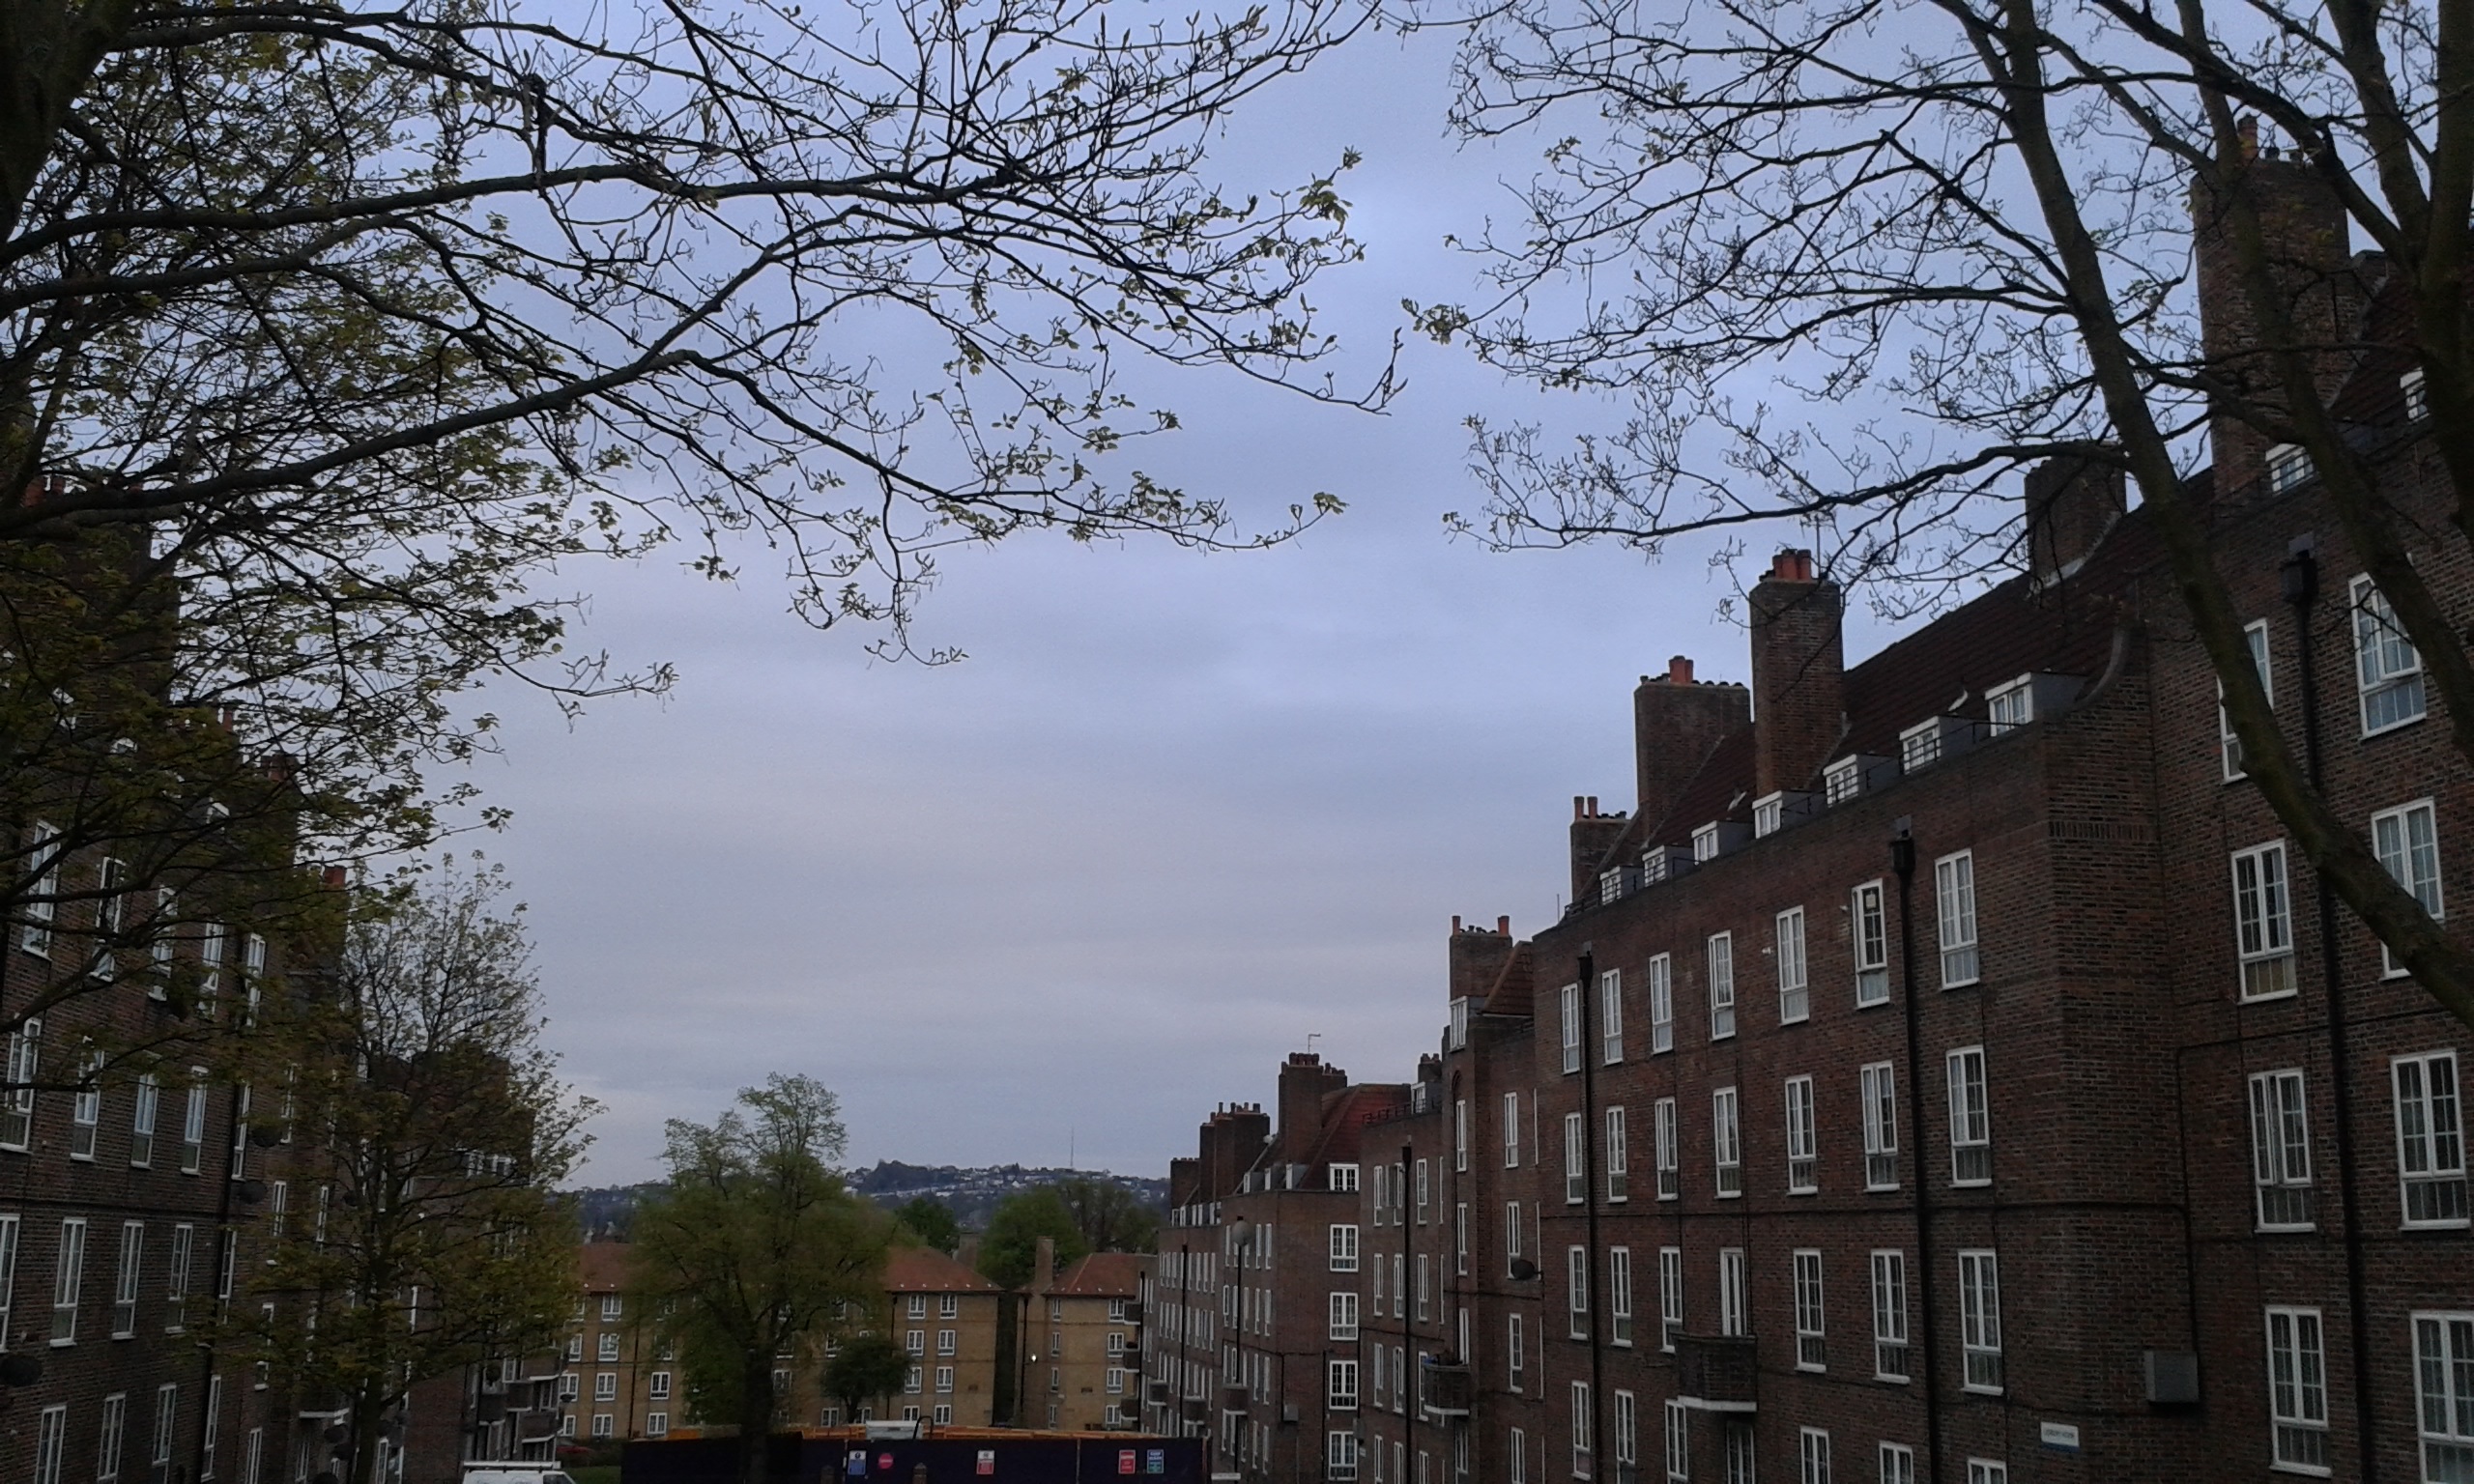
tree, city, cityscape, downtown, waterway, tower block, neighbourhood, urban area, residential area, woody plant